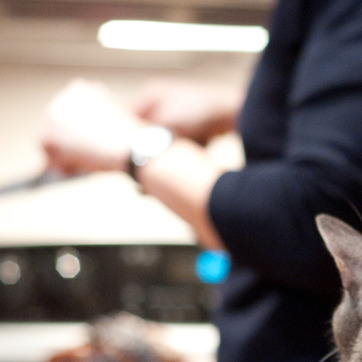
Material: skin